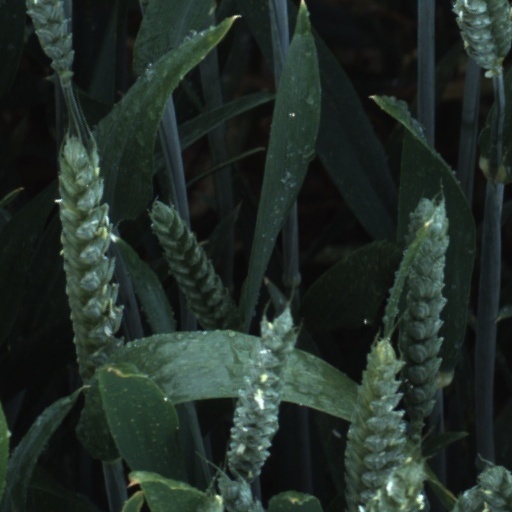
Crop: wheat